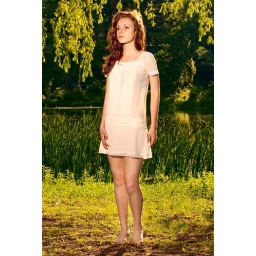
on the grass by the water